Synagogue of El Tránsito

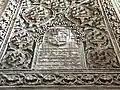
Inscription surrounding the Castile and Leon coat of arms

The synagogue was built around 1357, under the patronage of Samuel HaLevi, who was an Abulafia. His family had served the ruling Castilian House of Burgundy for several generations and included kabbalists and Torah scholars such as Meir and Todros ben Joseph Abulafia. Another Todros Abulafia,Todros ben Judah Halevi Abulafia, was one of the last poets to write in the Arab-influenced style favored by Jewish poets in twelfth and thirteenth-century Spain.